Manoly Lascaris

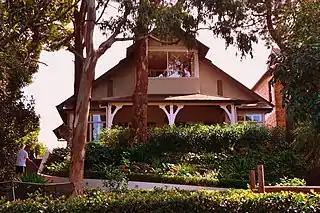
Highbury, the house Lascaris shared with Patrick White

Emmanuel George "Manoly" Lascaris (5 August 191213 November 2003) was the life partner of the Australian novelist and dramatist Patrick White. Lascaris met White while they both were servicemen in the Second World War. After the war, Lascaris and White lived together in Cairo, then moved to Sydney, Australia.